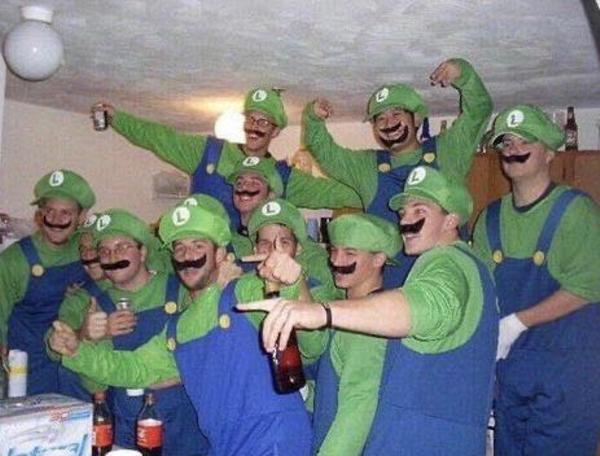
回答: 待機中の残機